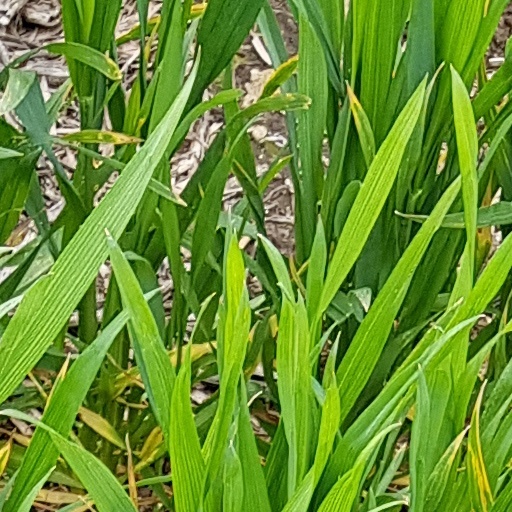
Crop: wheat